Southern Wall

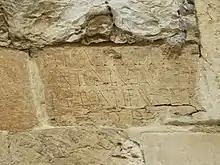
A reused marble slab with an inscription, that came from a statue of the emperor Antoninus Pius.

Near the Double Gate is a reused marble slab with an inscription, that came from a statue of the emperor Antoninus Pius (138–161 AD). The Latin inscription (placed upside-down, and with the usual abbreviations) reads: